Pyraminx Duo

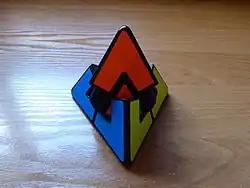
The Pyraminx Duo in the middle of a twist, showing how the puzzle can be scrambled.

The Pyraminx Duo is a puzzle in the shape of a tetrahedron, divided into 4 corner pieces and 4 face centre pieces. Each corner piece has three colours, while the centre pieces each have a single colour. Each face of the puzzle contains one face centre piece and three corner pieces.